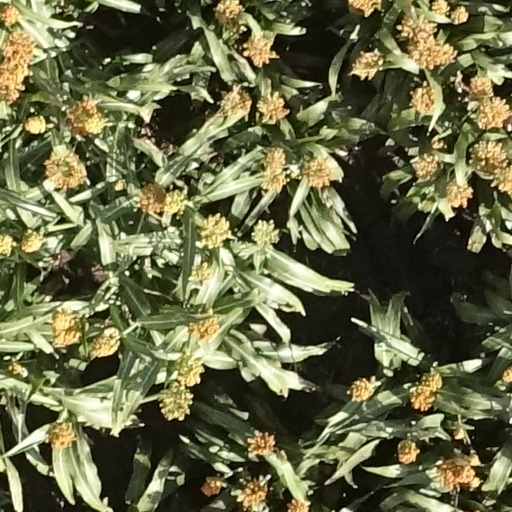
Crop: sorghum